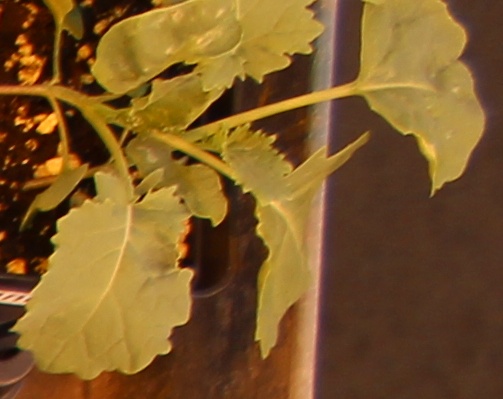
Label: Canola